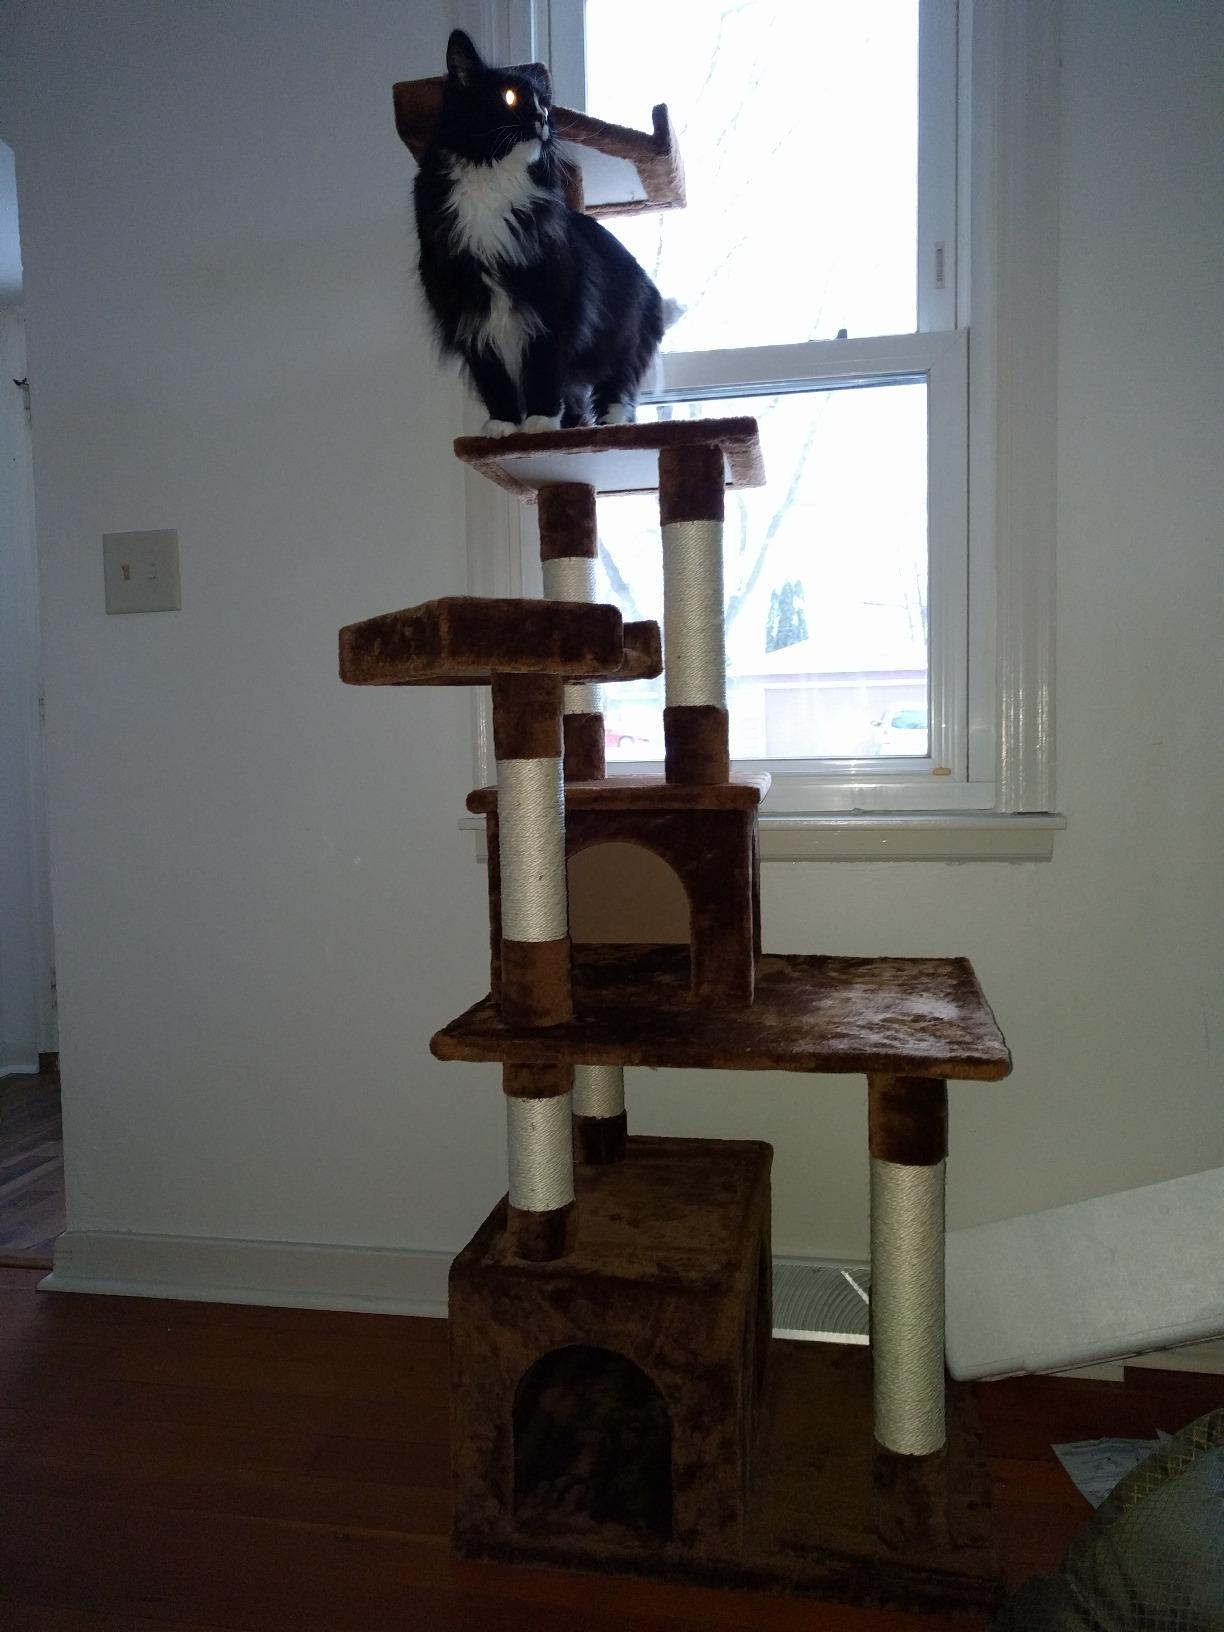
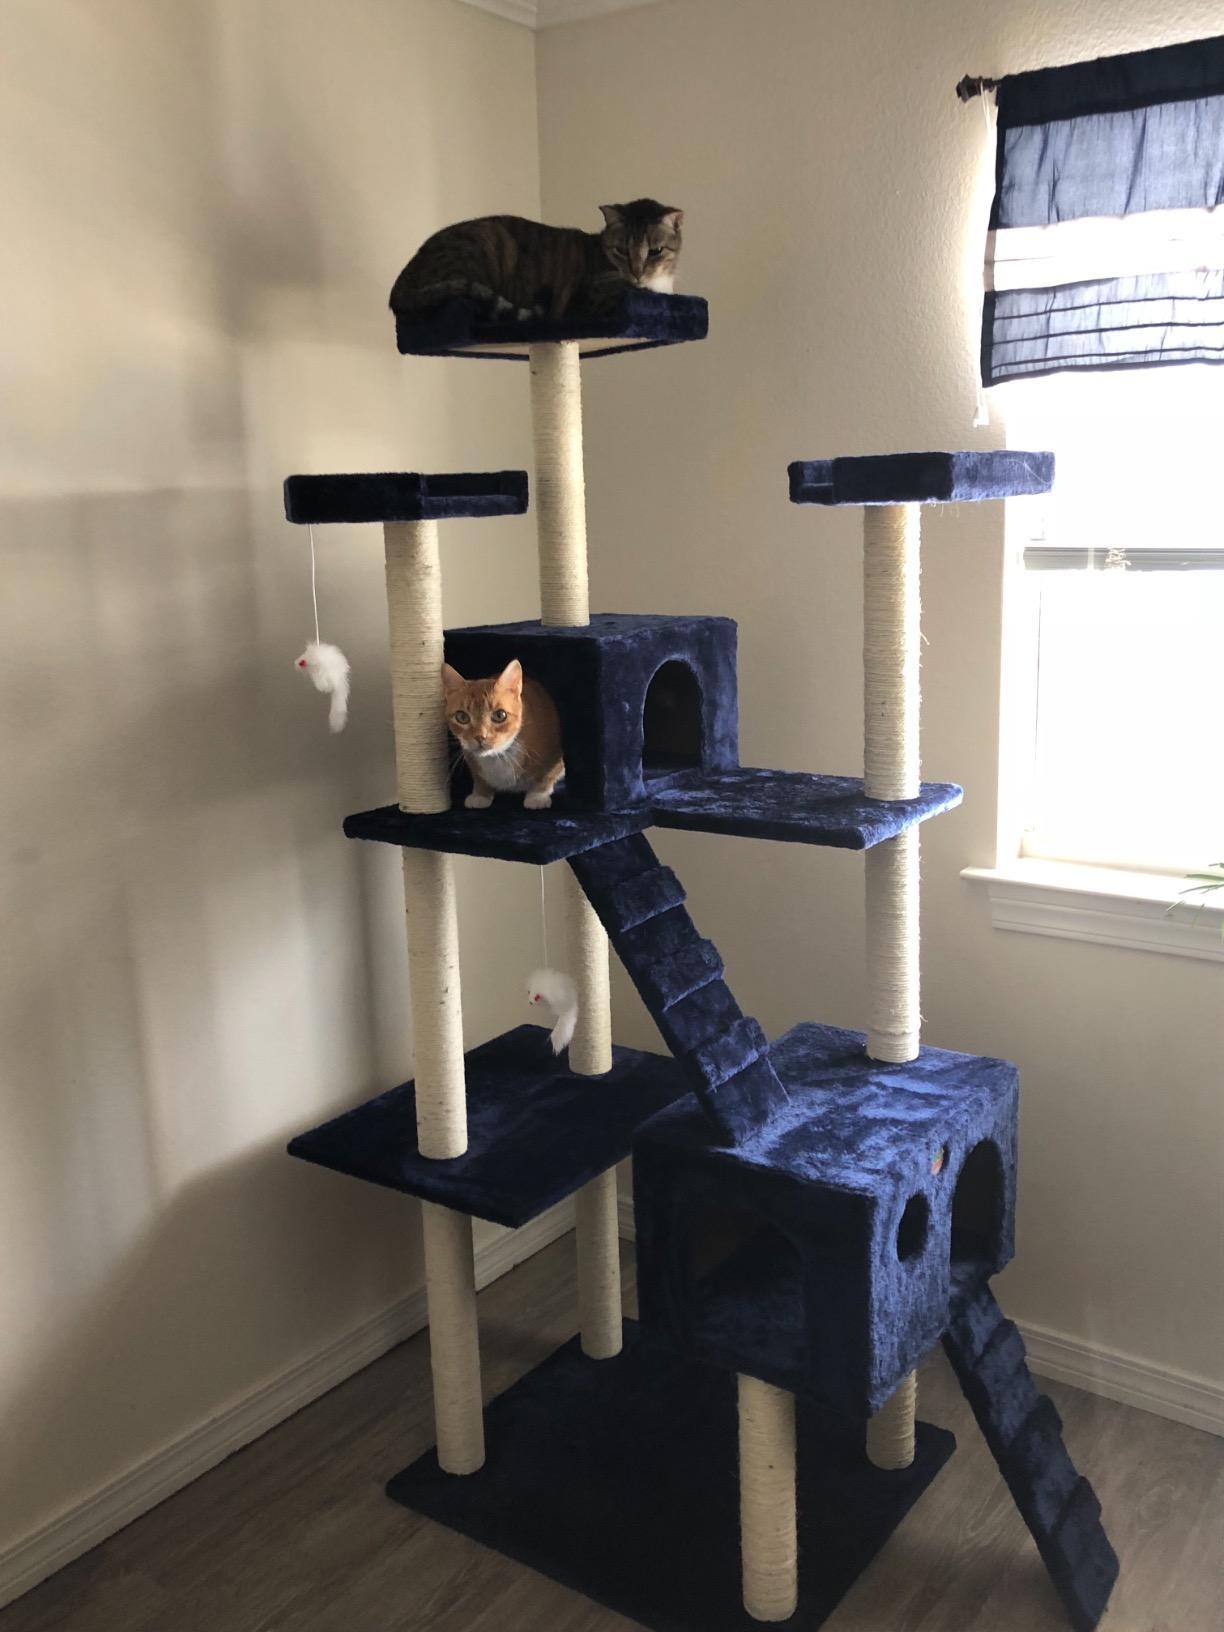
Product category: items_cat tree
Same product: no